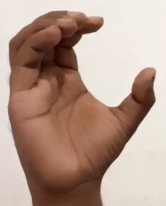
ASL sign: C